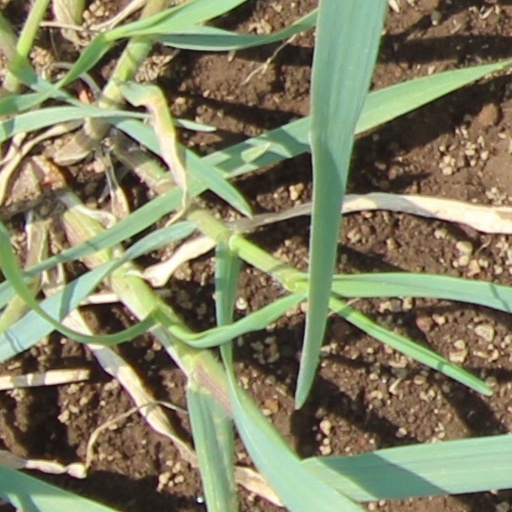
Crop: wheat